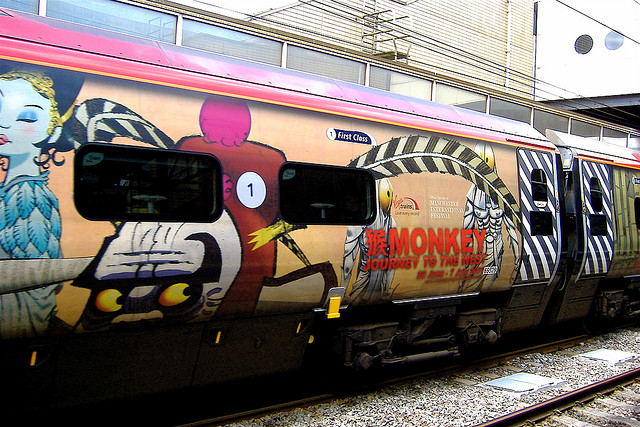
A train his highly decorated with a sign that says monkey.

There is a train on the tracks with artwork on it.

a train  on a train track with a colorful advertisement on the sides of the train.

A train with a lots of painting on it

A passenger train has a whimsical advertisement for a movie.